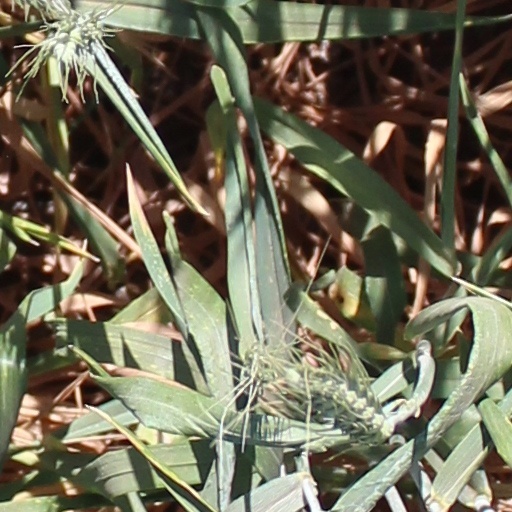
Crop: wheat